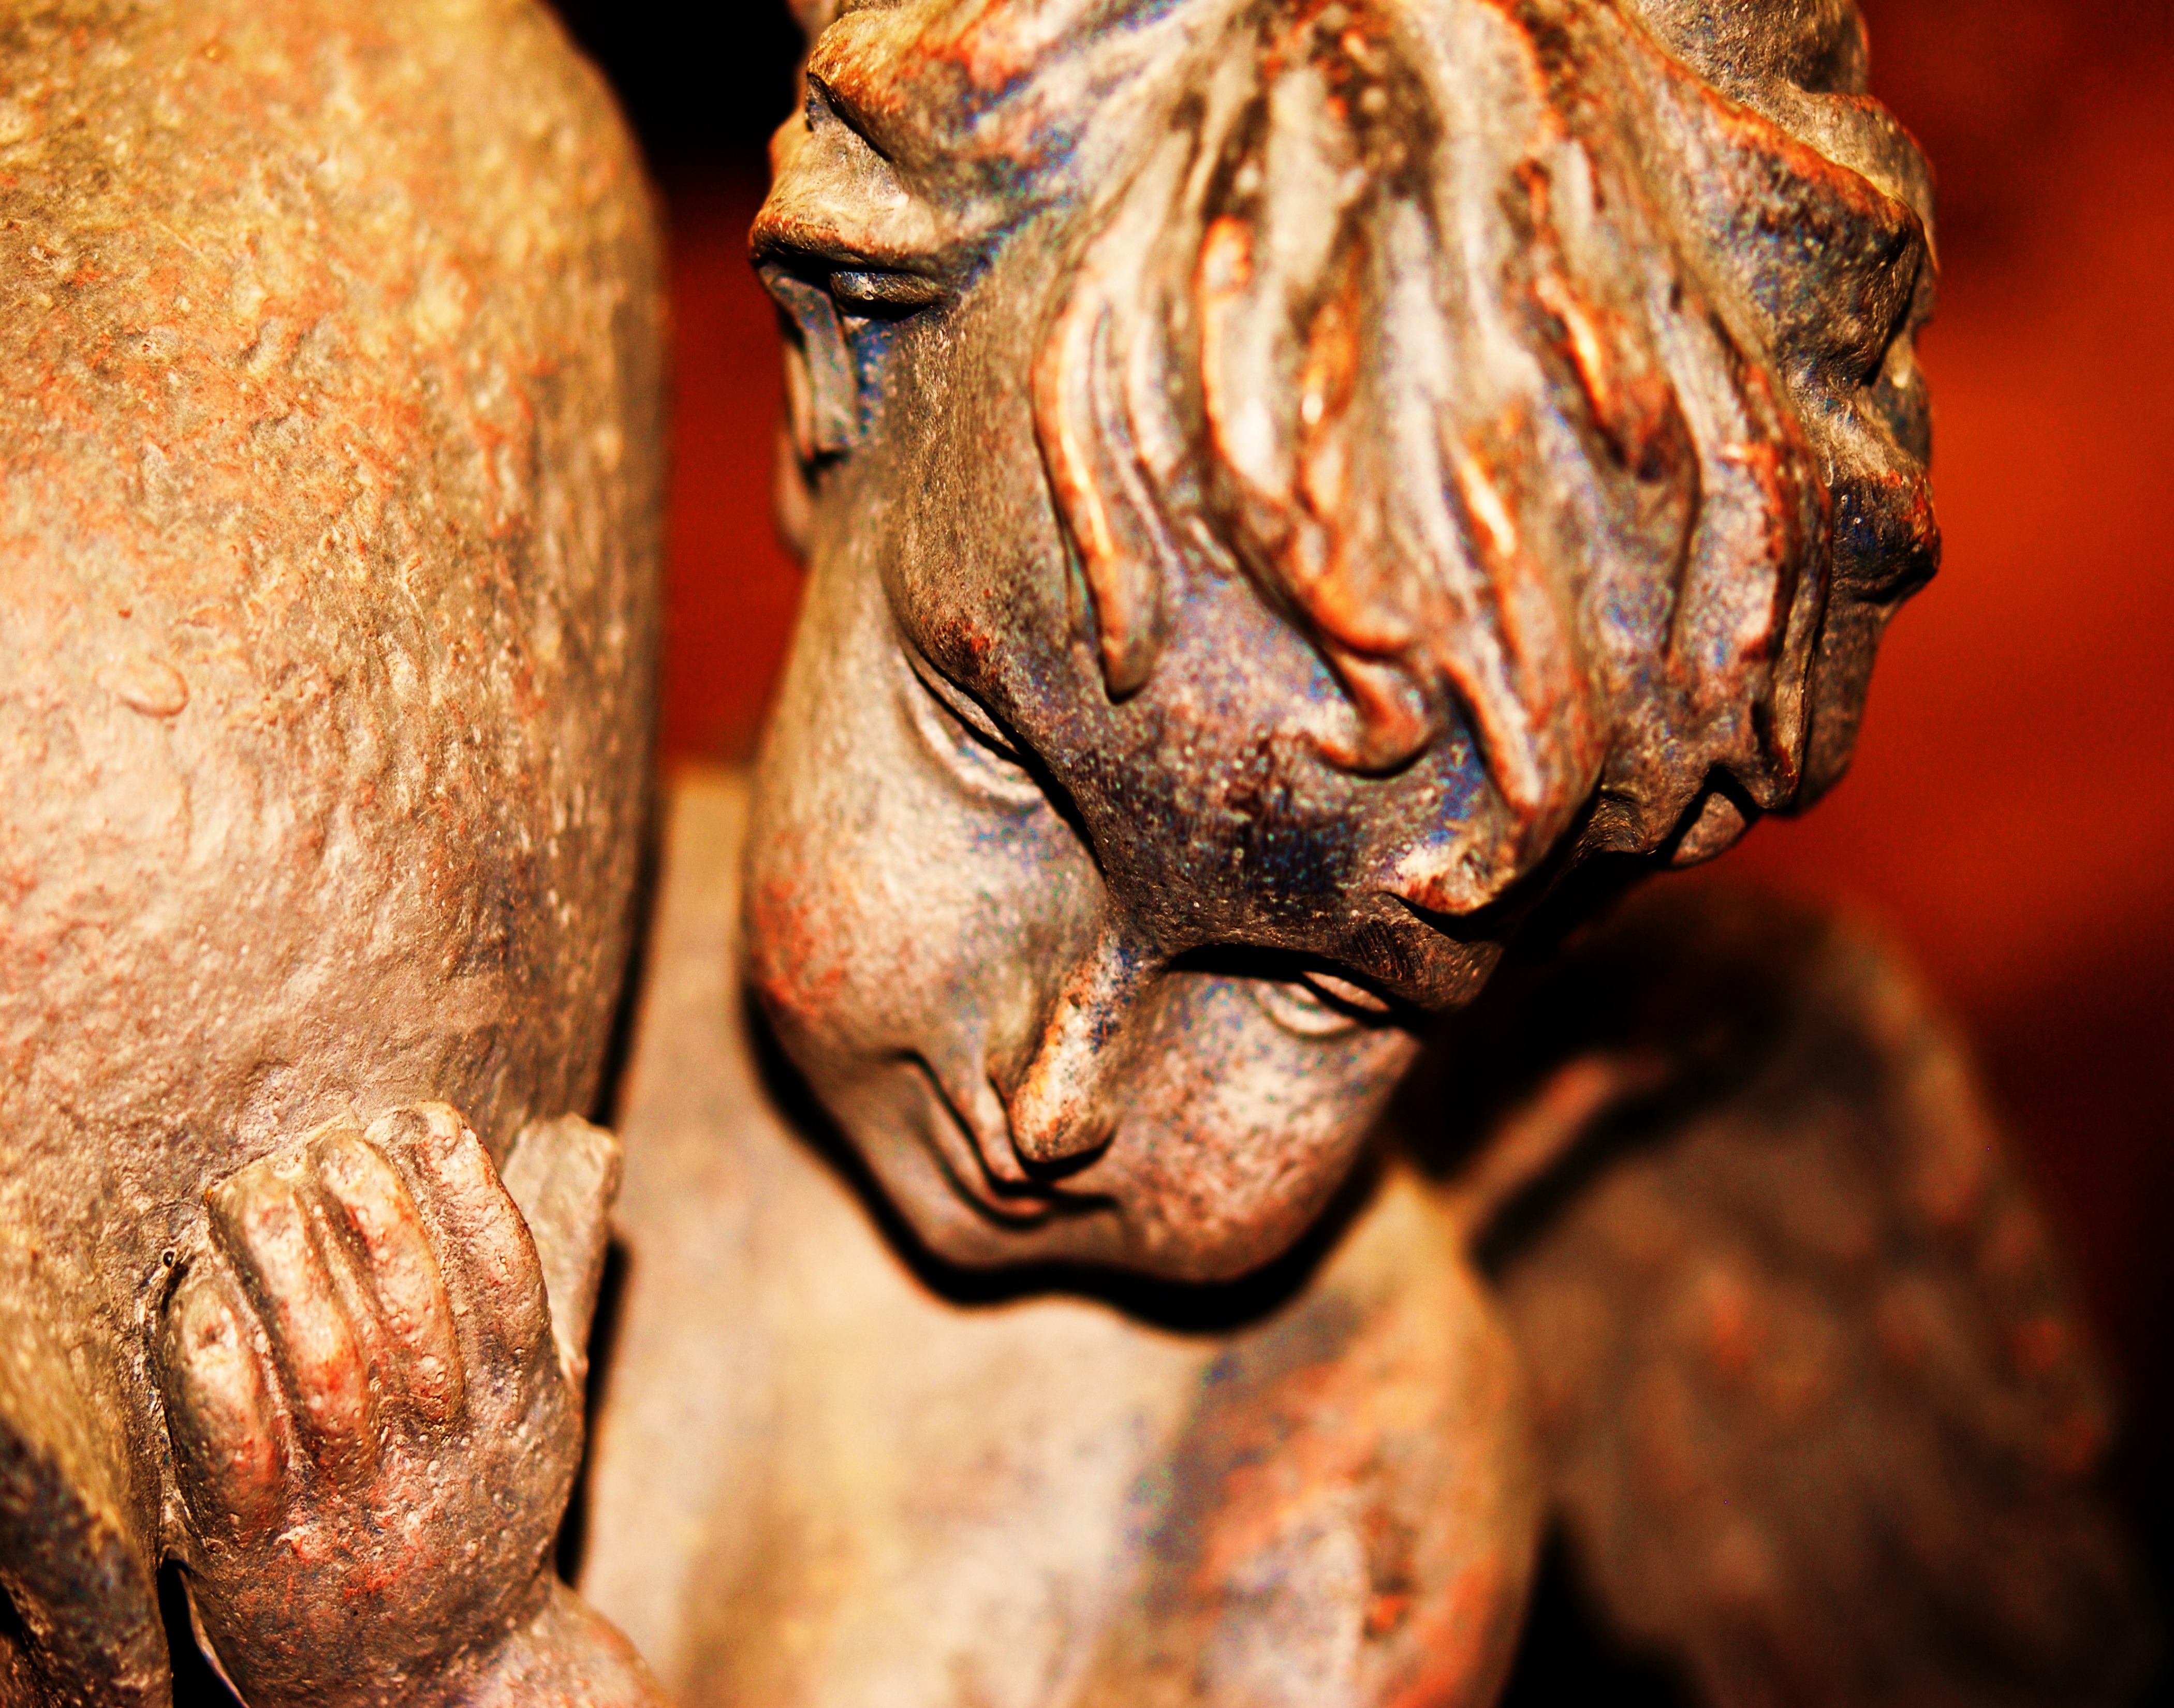
monument, statue, child, close up, sculpture, angel, art, temple, head, expression, beautiful, carving, emotion, harmony, mythology, macro photography, angel statue, ancient history